Tous les Matins du Monde

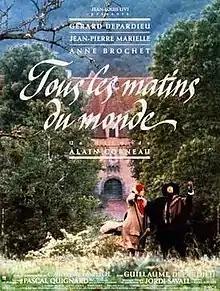
Film poster

Tous les matins du monde (English: "All The Mornings of The World") is a 1991 French film based on the book of the same name by Pascal Quignard. Set during the reign of Louis XIV, the film shows the musician Marin Marais looking back on his young life when he was briefly a pupil of Monsieur de Sainte-Colombe, and features much music of the period, especially that for the viola da gamba. The title of the film comes from words of the narrator in Quignard's novel.